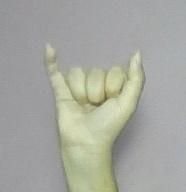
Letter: ya